Cais da Alfândega (Angra do Heroísmo)

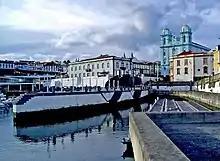
A ground view of the marina and docks of "Cais da Alfândega", showing the customshouse (left) and the Church of the Misericórdia (right)

The Wharf of the Customshouse is located on the edge of the Bay of Angra, in the civil parish of Sé, municipality of Angra do Heroísmo, on the island of Terceira, Portuguese archipelago of the Azores.